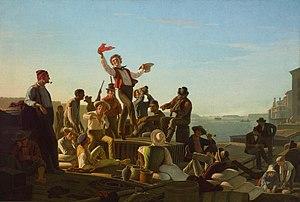
Ce que l'histoire de l'art appelle l'École de peinture de Düsseldorf est un groupe de peintres du XIXᵉ siècle formés à l'Académie des beaux-arts de Düsseldorf, qui y ont enseigné, de professeurs qui y ont suivi des leçons privées ou qui ont travaillé dans l'environnement proche de l'Académie.